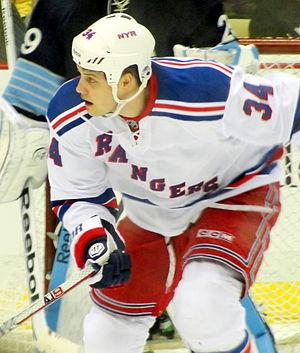
John Mitchell est un joueur professionnel canadien de hockey sur glace. Il évolue au poste de centre.